Elvis Presley House

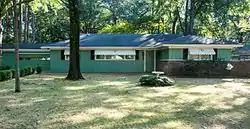

Elvis Presley House is a one-story ranch style house in a residential neighborhood in Memphis, Tennessee. Singer Elvis Presley lived here with his parents between March 1956 and March 1957, before moving to Graceland.